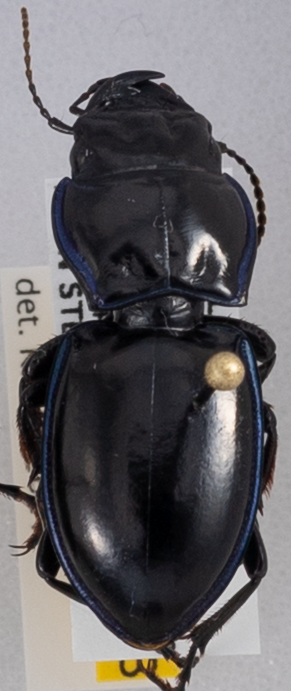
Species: Pasimachus elongatus
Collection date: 2020-08-26 04:00:00
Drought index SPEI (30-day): -1.852
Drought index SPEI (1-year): -1.45
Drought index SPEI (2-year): -1.01